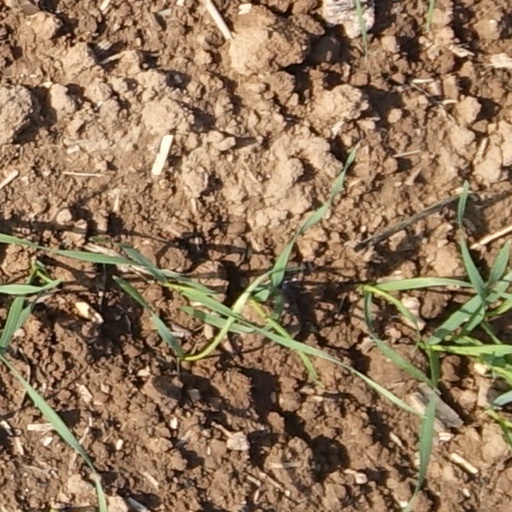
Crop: wheat